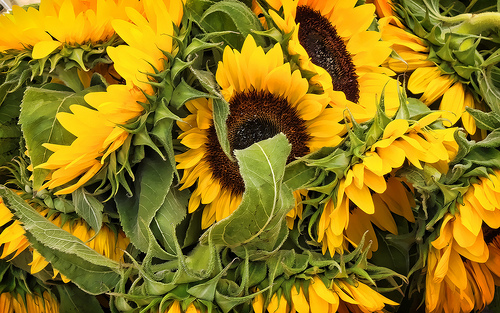
Flower: sunflower